Douglas Park

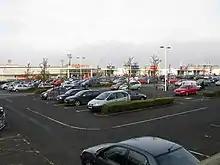
The location of the stadium is now a supermarket car park; the floodlights of its replacement can be seen over the roof.

Hamilton ceased playing first team matches at Douglas Park at the end of the 1993–94 season. The club continued to use the stadium for reserve team matches until January 1995, as the sale of the ground was not completed until December 1994. Douglas Park was then redeveloped as a Sainsbury's supermarket. Turnstiles were sold to Falkirk and part of the main stand was sold to Auchinleck Talbot for £30,000. The only part of the old ground that Hamilton Academical retained was the floodlights. A new stadium, called New Douglas Park, was built immediately next to the old site.